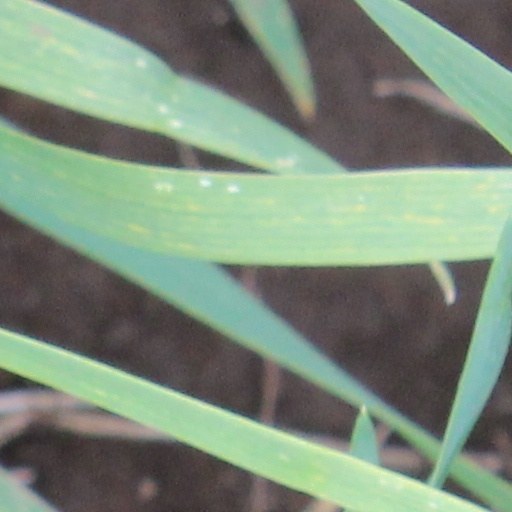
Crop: wheat